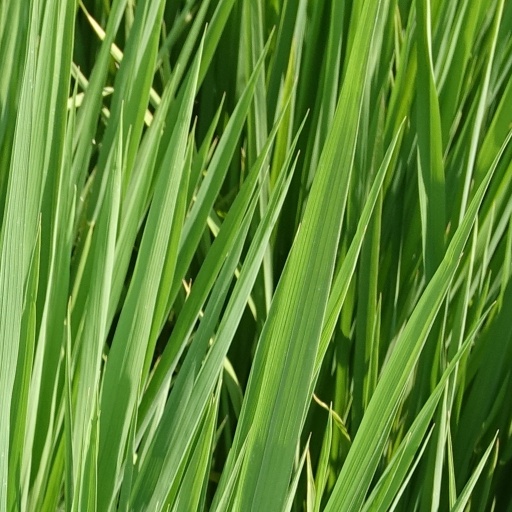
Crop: rice